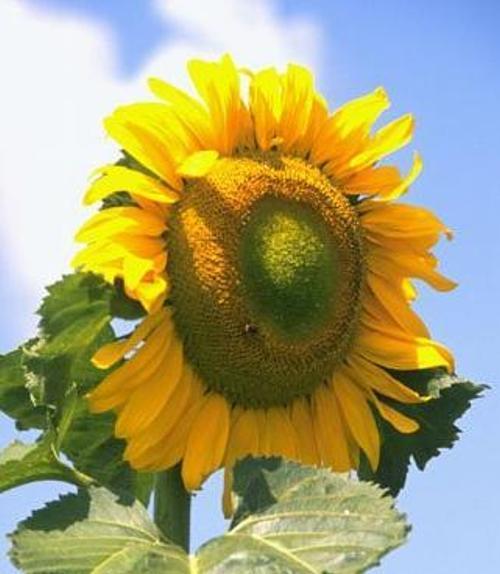
Label: sunflower